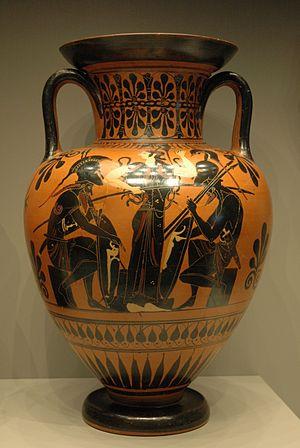
Achille et Ajax jouant à un jeu de plateau. Amphore attique à figures noires.